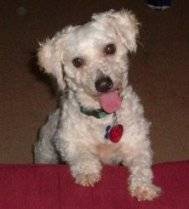
Label: dog